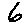
Label: 6